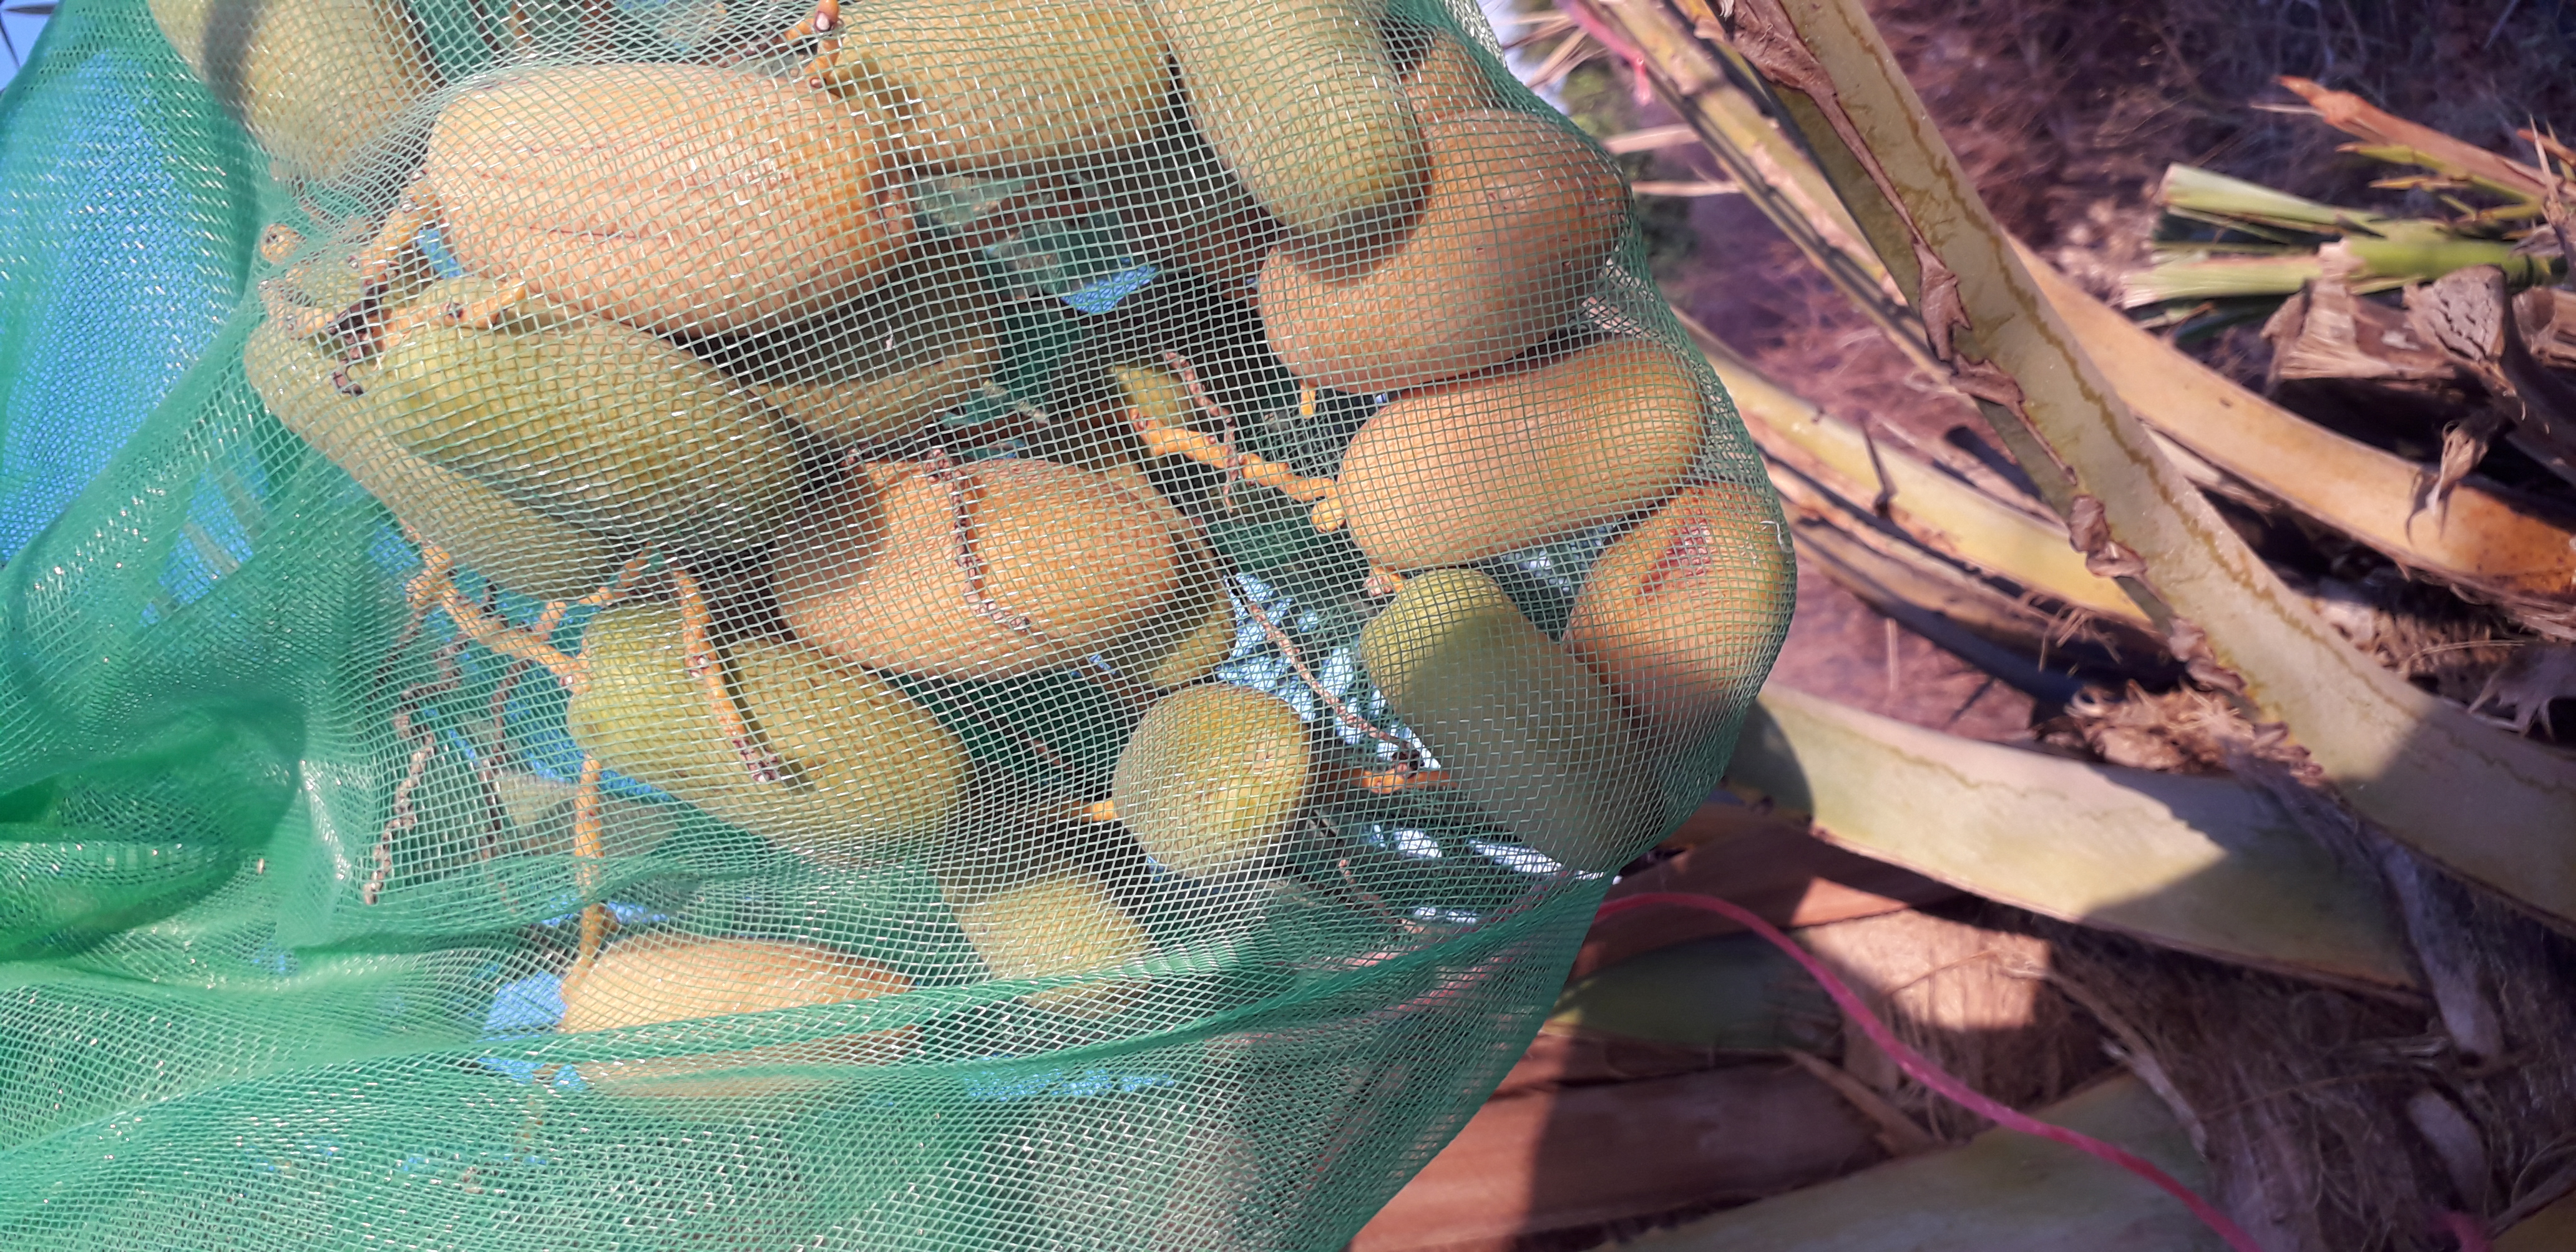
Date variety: Boumajhoul